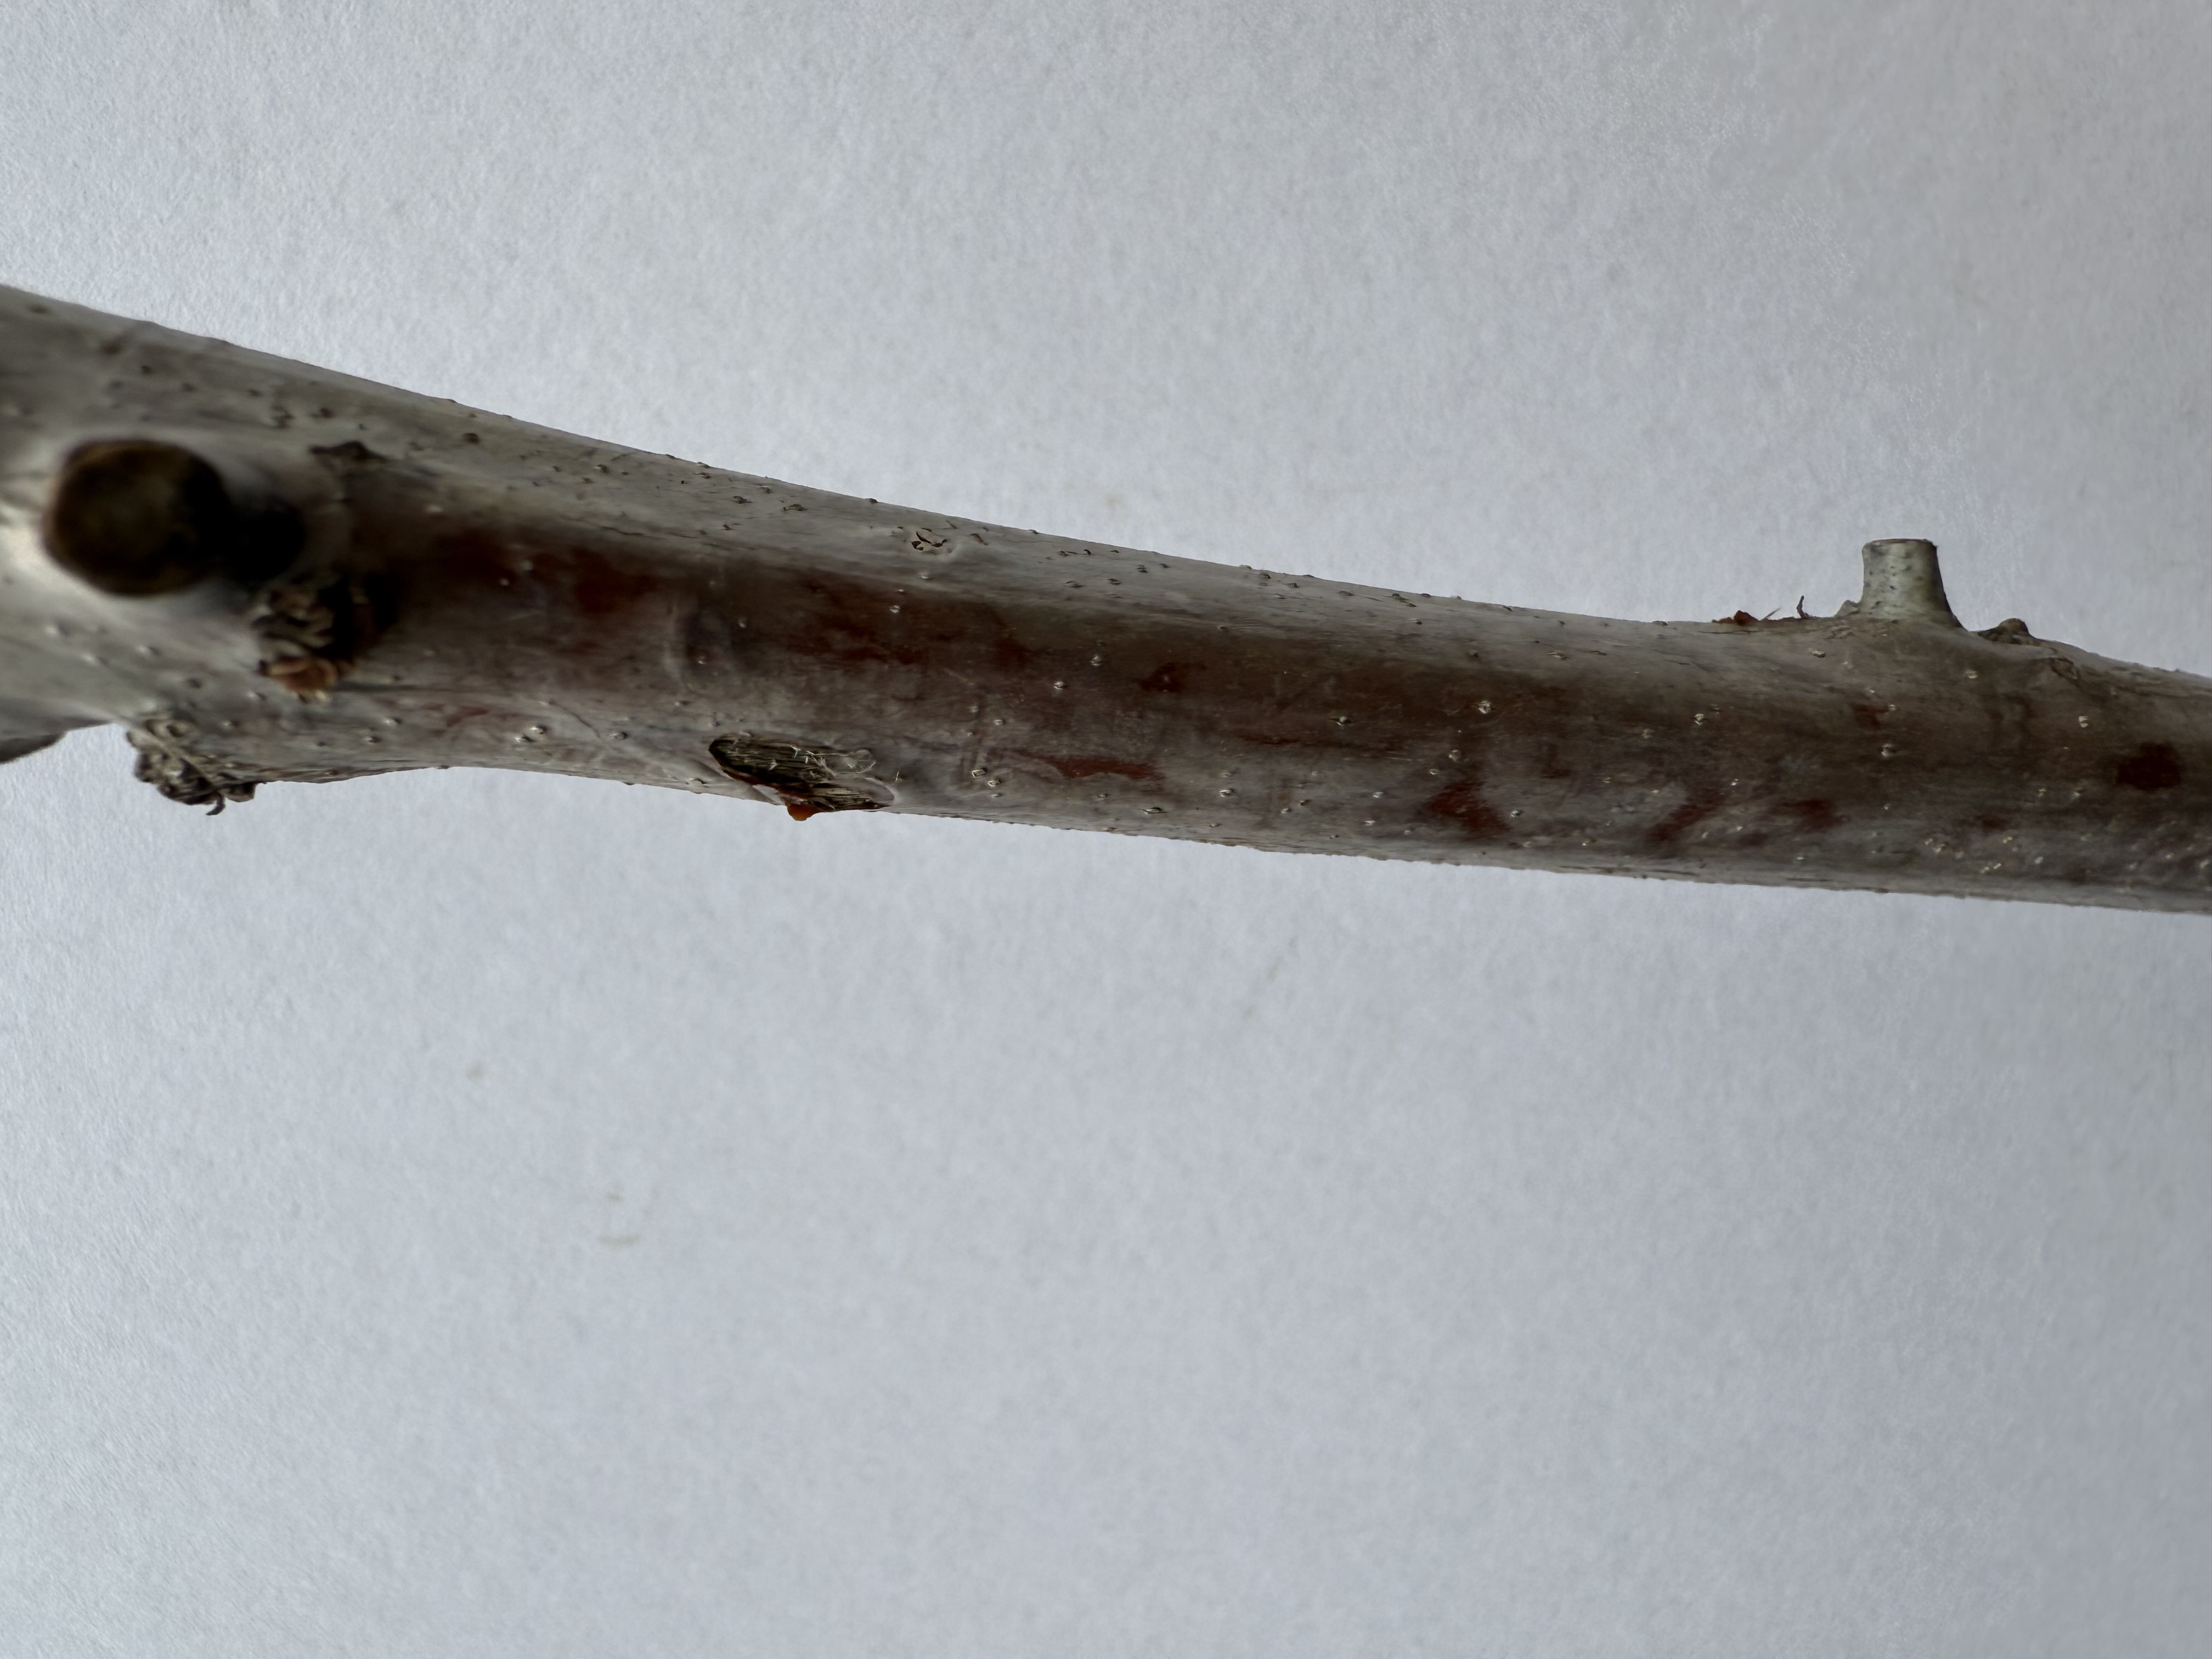
Variety: Jujube